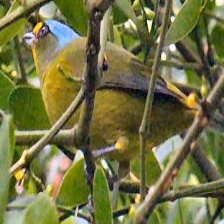
Species: ANTILLEAN EUPHONIA
Scientific name: EUPHONIA MUSICA